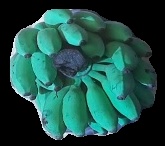
Variety: elakki-bale
Grade: grade3